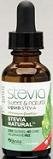
Item Name: Stevia International Simply Liquid Stevia Natural, 2 oz Liquid
Bullet Point: Stevia International
Product Description: Liquid Stevia NaturalStevia is a natural herbal product extracted from Stevia leaves, a plant indigenous to South America. About 300 times sweeter than sugar, it is calorie free, it has zero carbs and does not affect the glycemic index and best of all, it is diabetic friendly. Japan has used Stevia for many years, however it is the World Health Organizations recent endorsement of Stevia that has led many countries to open their doors wide open to Stevia.
Value: 2.0
Unit: Fl Oz

Price: 17.55